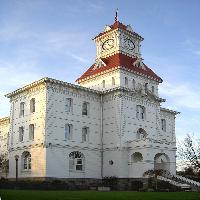
Weather: sun or clear